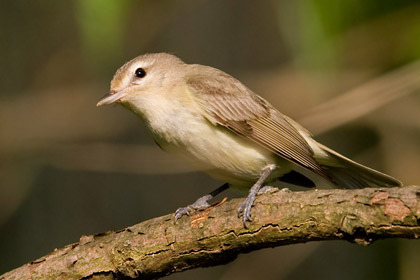
a brown and white bird with a white belly and he has small feet
this bird has a white belly and breast with a light gray crown and superciliary.
a small brown bird with white superciliary and a pinch of white on throat and breast.
this is a bird with a grey belly and breast and a brown wing and head.
this bird has a grey belly and breast with a short pointy bill.
small bird with light tan body and and even lighter breast with white eye markings
this bird is white and brown in color, with a sharp beak.
this mostly greyish colored bird is very small, its colors seem to fade from a lighter grey into a darker grey.
this small bird has light yellow belly, and wings
this bird is white with brown and has a long, pointy beak.
Species: Warbling Vireo